Black Hole of Calcutta

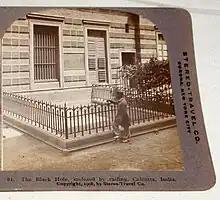
A fenced display of the Black Hole of Calcutta (1908)

The Black Hole of Calcutta was a dungeon in Fort William, Calcutta, measuring , in which troops of Siraj-ud-Daulah, the Nawab of Bengal, held British prisoners of war on the night of 20 June 1756. John Zephaniah Holwell, one of the British prisoners and an employee of the East India Company said that, after the fall of Fort William, the surviving British soldiers, Indian sepoys, and Indian civilians were imprisoned overnight in conditions so cramped that many people died from suffocation and heat exhaustion, and that 123 of 146 prisoners of war imprisoned there died.